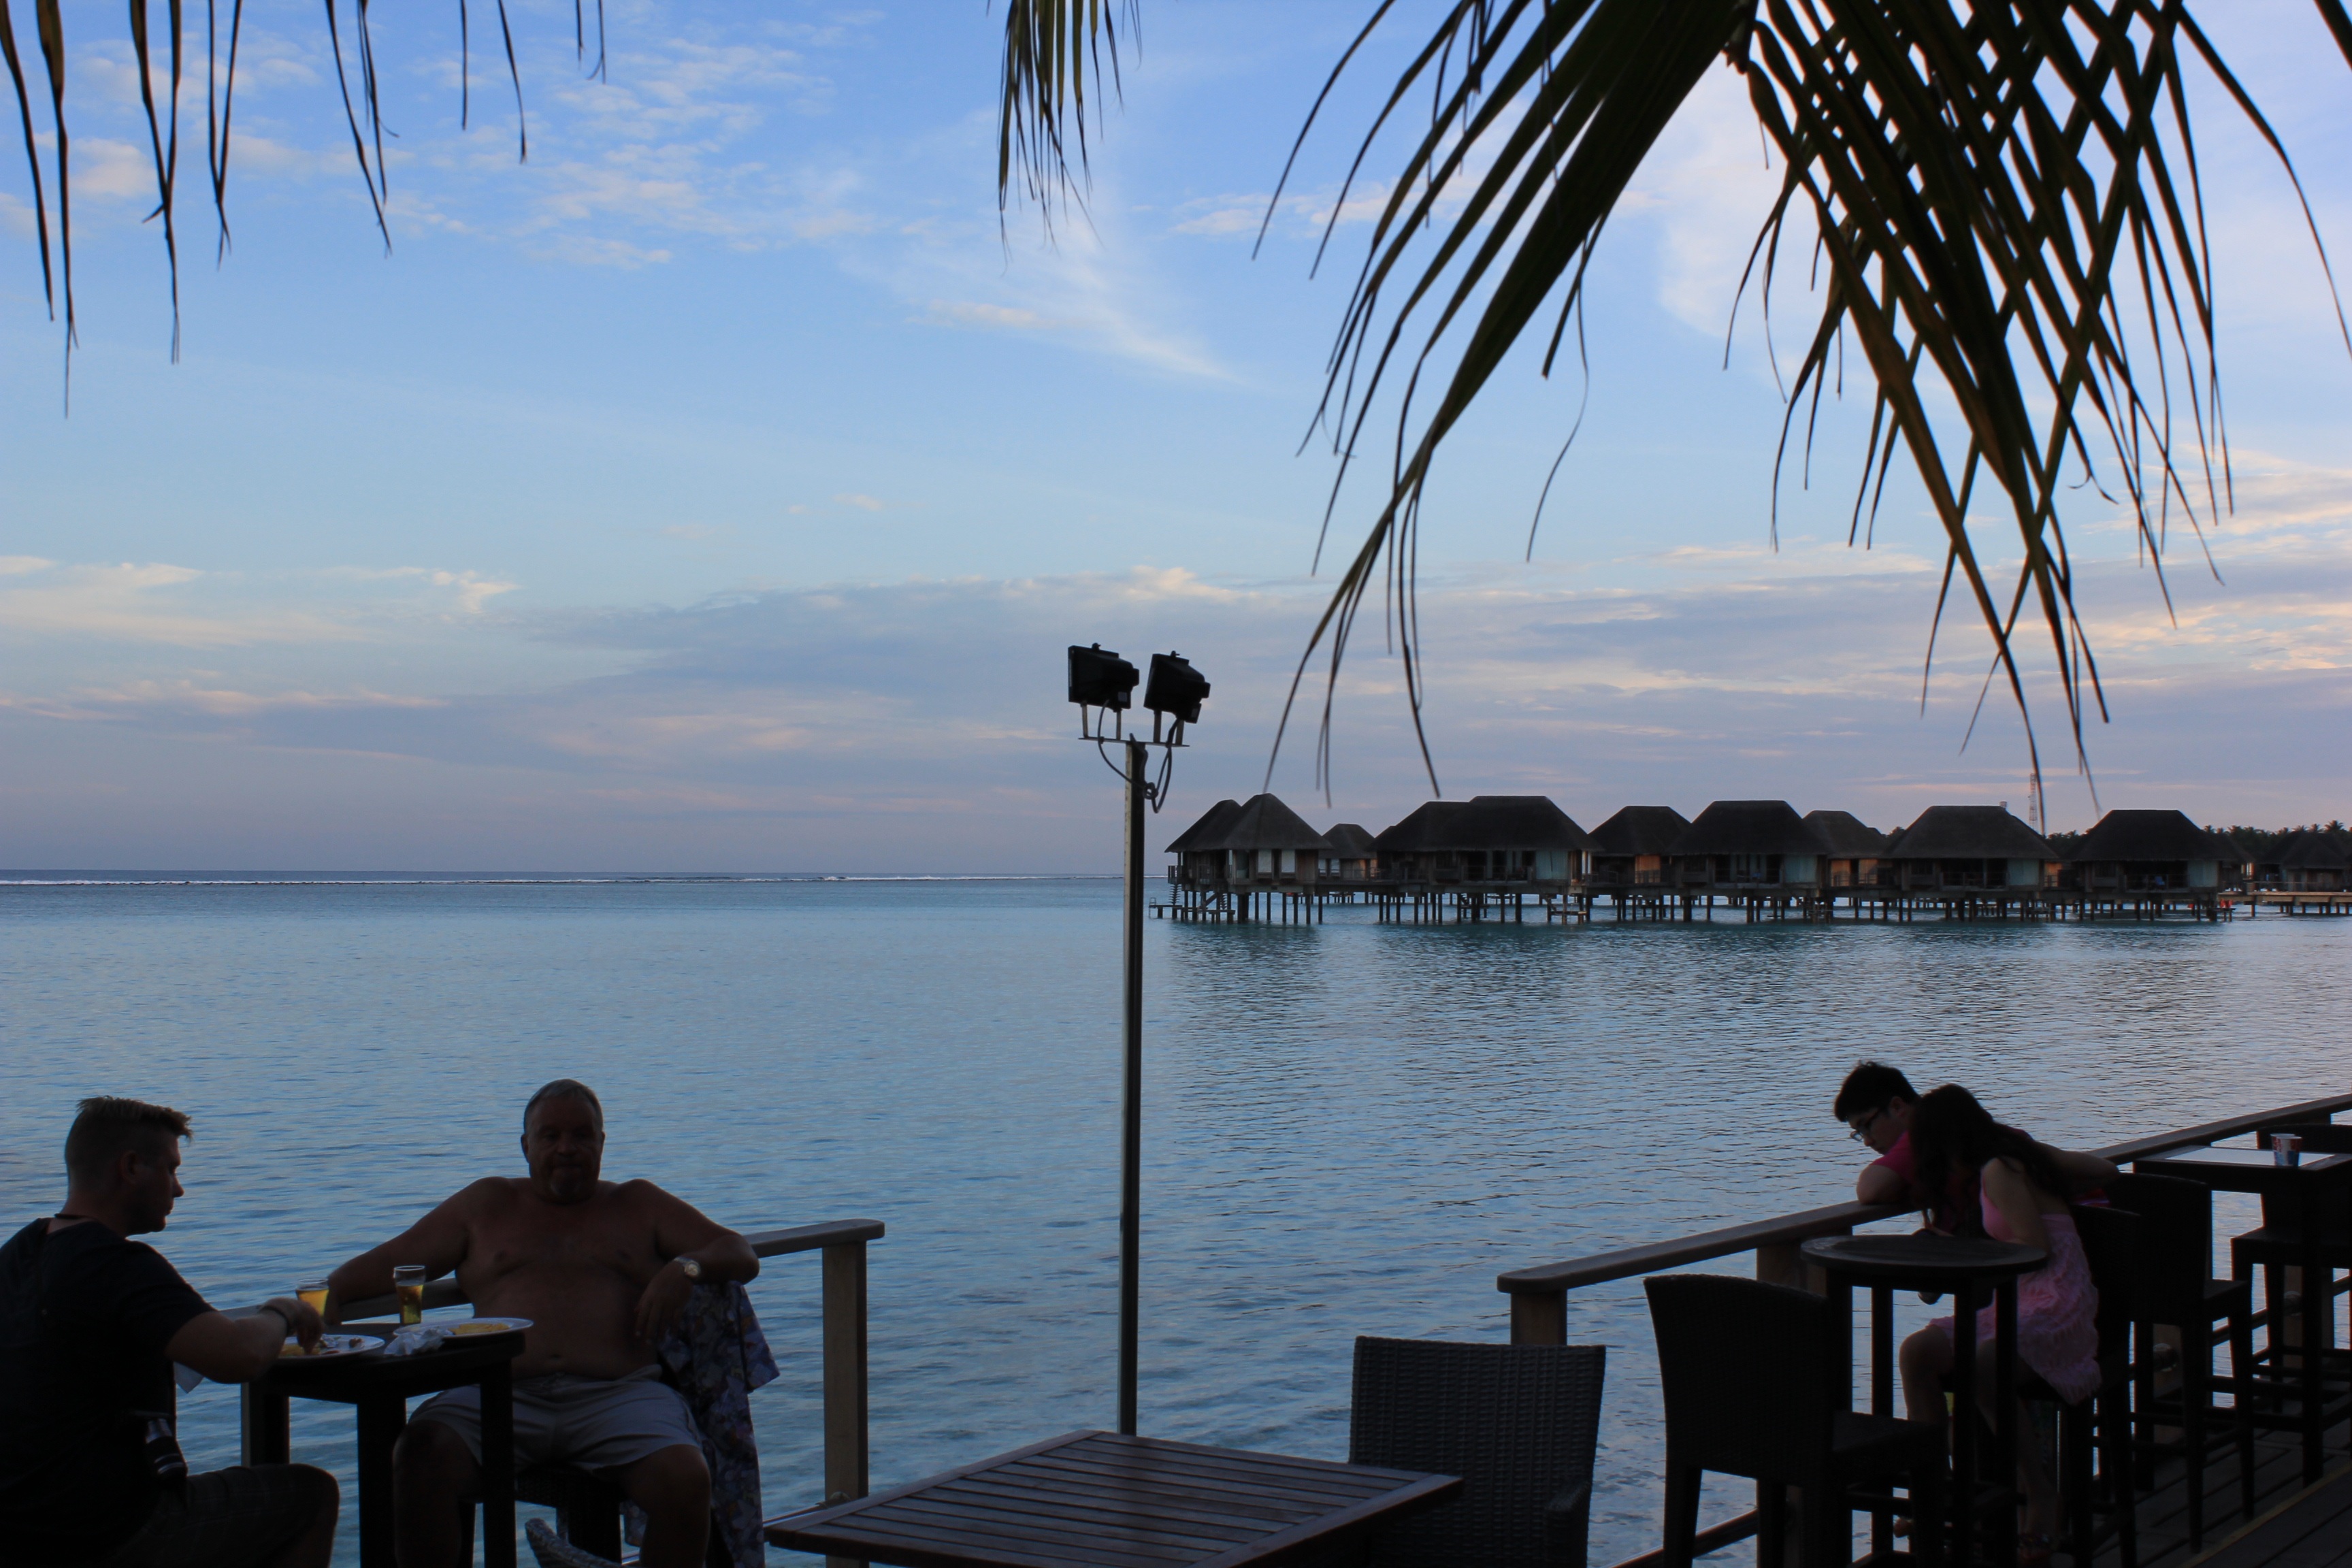
beach, sea, coast, water, ocean, dock, sunset, vacation, dusk, evening, bay, body of water, jade, maldives